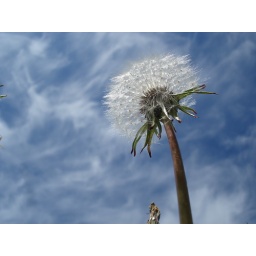
Dry dandelion against blue sky with feather clouds